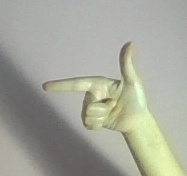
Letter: yaa